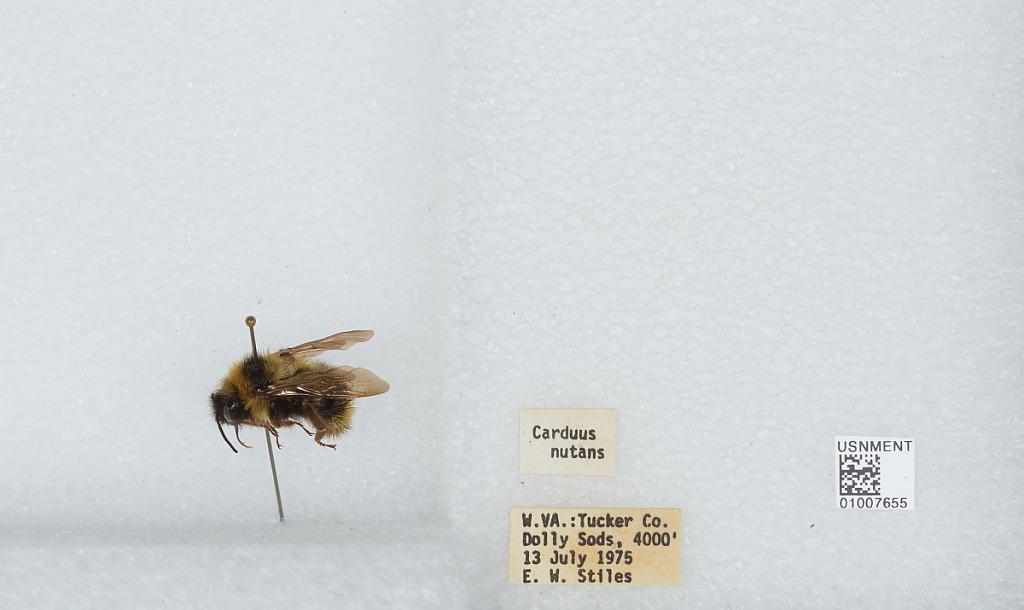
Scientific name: Bombus (Psithyrus) fernaldae (Franklin)
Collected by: E. Stiles
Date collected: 1975-7-13
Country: United States
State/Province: West Virginia
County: Tucker
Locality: Dolly Sods
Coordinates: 38.9958, -79.3681